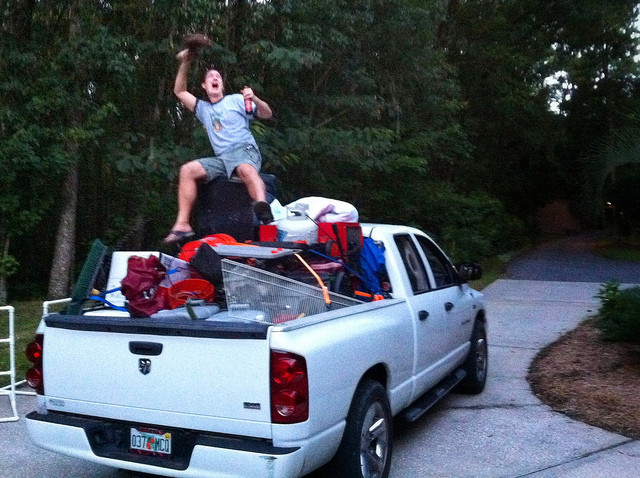
user: Given an image and a question. Answer the question in a short answer. Question: What is the make of the truck? Short Answer:
assistant: dodge